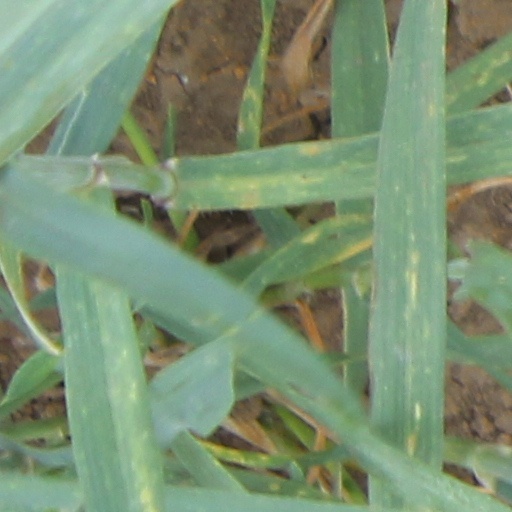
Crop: wheat